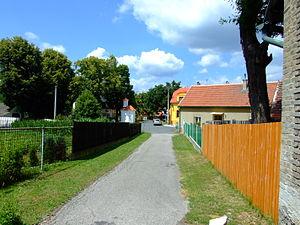
Malé Kyšice est une commune du district de Kladno, dans la région de Bohême-Centrale, en Tchéquie. Sa population s'élevait à 510 habitants en 2020.